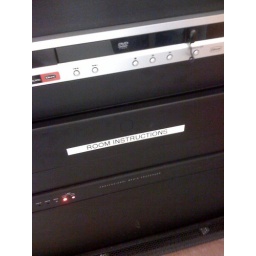
Room instructions behind a closed cabinet with the audio/visual equipment in a drawer. The drawer is empty.